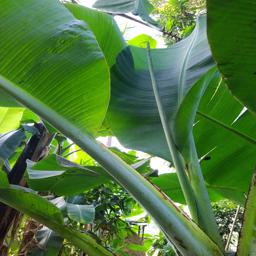
Label: JAHAJI LEAF